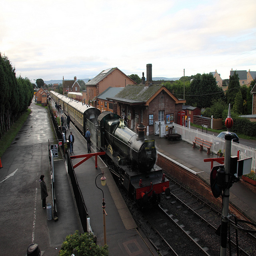
A train traveling down train tracks next to a train station.
A train is driving down the tracks next to a building.
An older model train pulling into the station on its track.
a train parked next to railway platform with people walking on the platform.
A train sitting on tracks at the train station.